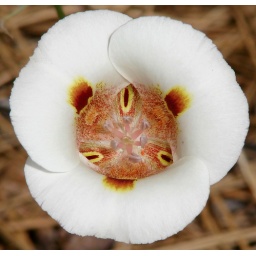
With a tiny little orange mite in the bottom of the cup. Light red markings in this venustus. Love the delicate pink.